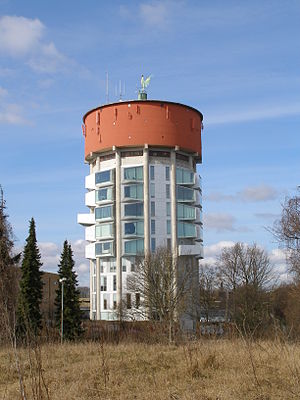
Jægersborg Vandtårn
Jægersborg Vandtårn er opført i 1955 efter tegninger af Edvard Thomsen. I 1980'erne indrette man et fritidshjem nederst i tårnet og i 2006 indrettede arkitekten Dorte Mandrup 36 ungdomsboliger under den eksisterende vandtank.